Window shopping

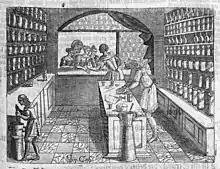
A typical 17th century shop, with customers being served through an opening onto the street; shutters were used rather than glazing

The development of window shopping, as a form of recreation, is strongly associated with the rise of the middle classes in 17th- and 18th-century Europe. As standards of living improved in the 17th century, consumers from a broad range of social backgrounds began to purchase goods that were in excess of basic necessities. An emergent middle class or bourgeoisie stimulated demand for luxury goods, and the act of shopping came to be seen as a pleasurable pastime or form of entertainment. Shopping for pleasure became a particularly important activity for middle and upper-class women, since it allowed them to enter the public sphere without the need for a chaperone.